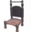
Label: chair